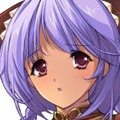
Portrait style: Anime Portrait